Thomas Smart Hughes

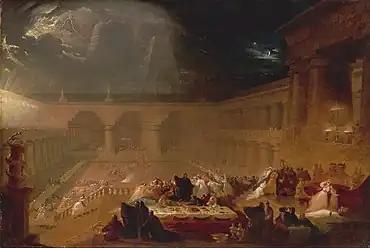
John Martin, "Belshazzar's Feast" (1820). Martin gave an account of how an argument with Washington Allston on how to treat the biblical subject led him to read Hughes's poem on the same topic; and how he proceeded to paint it in line with their common vision, despite opposition from Charles Robert Leslie.

Hughes obtained Latin essay prizes in 1809 and 1810: the second essay, a discussion of the merits of Cicero and Lord Clarendon, was printed in vol. xvii. of the "Classical Journal", 1818. He won the Seatonian prize for 1817 with a poem on "Belshazzar's Feast"; these verses inspired John Martin's painting on the subject. After his journey to Italy and Greece, he wrote "Travels in Sicily, Greece, and Albania", 2 vols. 1820, which saw a second edition, partly enlarged and partly abridged, 2 vols., 1830. The first edition was translated into French by the author: "Voyage à Janina en Albanie, par la Sicile et la Grèce", 2 vols., 1821; A German translation was published the same year in Jena, under the title "Reise durch Sicilien und Griechenland nach Janina in Albanien". The work is illustrated with plates from the drawings of the architect Charles Robert Cockerell. In 1822 he published "An Address to the People of England in the cause of the Greeks, occasioned by the late inhuman massacres in the Isle of Scio", and in 1823 "Considerations upon the Greek Revolution, with a Vindication of the author's "Address" … from the attacks of C. B. Sheridan".